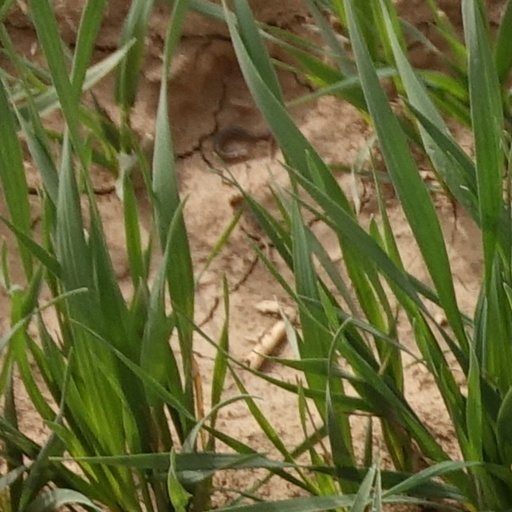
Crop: wheat